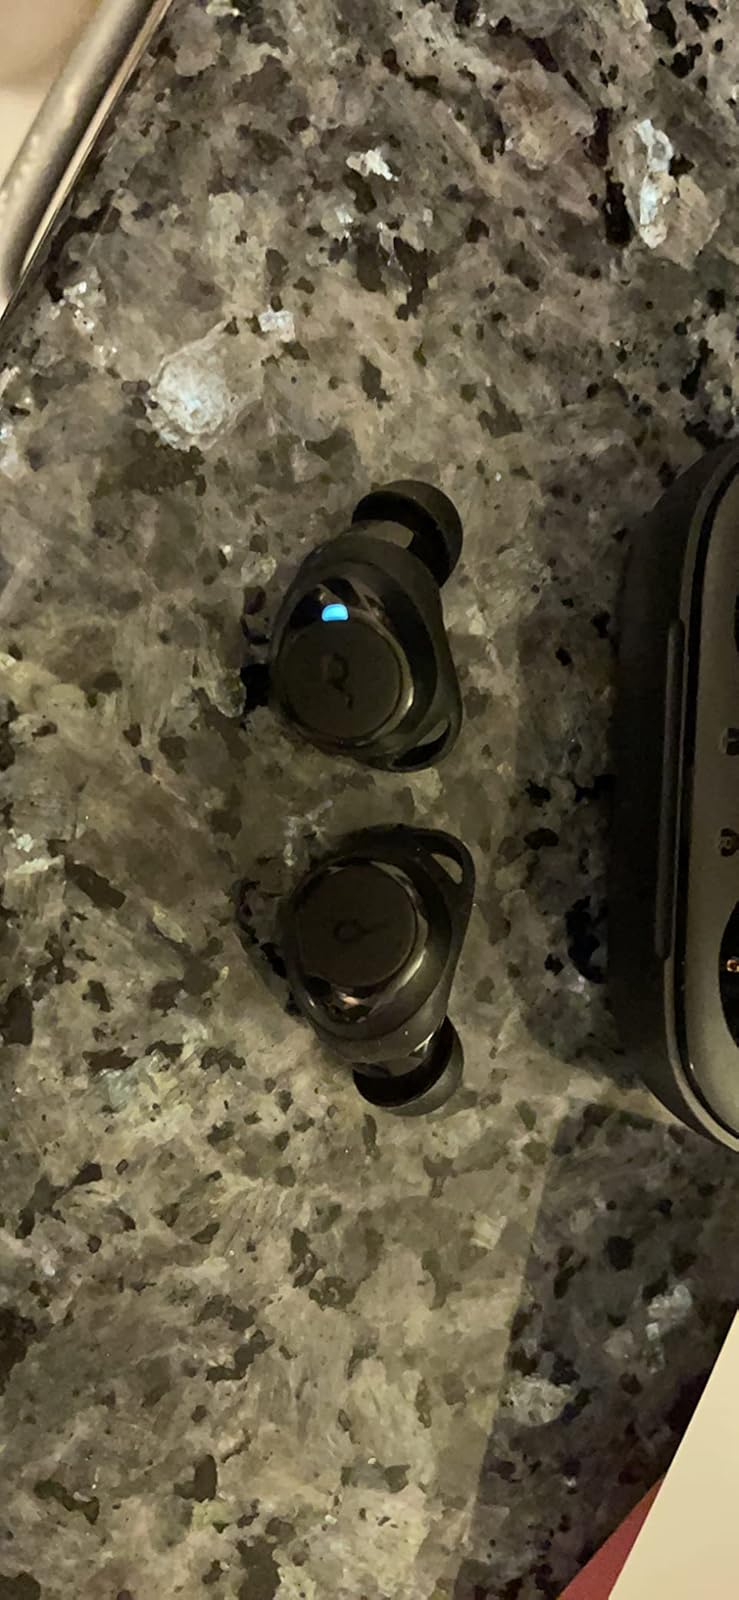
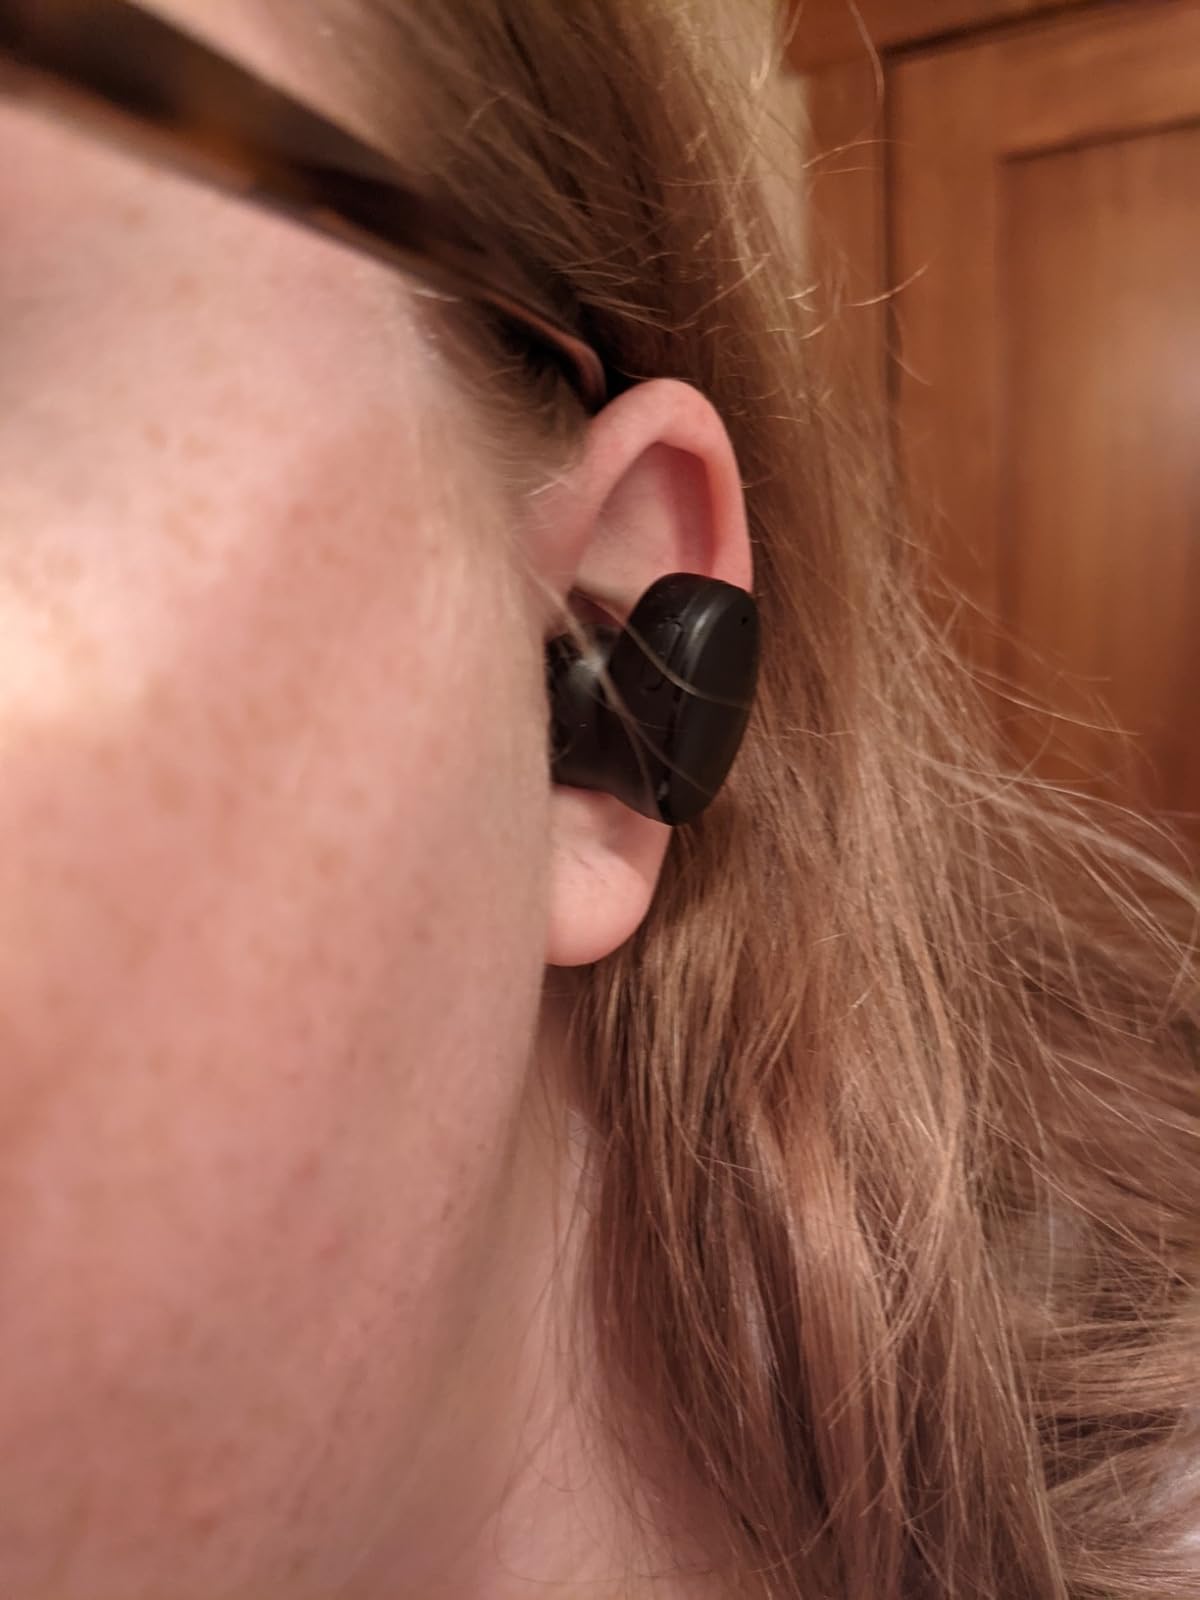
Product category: earbuds
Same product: no